Iguazu Falls

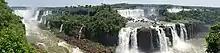
Iguazu Falls Brazilian Side 2019

The Iguazu Falls experience a humid subtropical climate ("Cfa", according to the Köppen climate classification) with abundant precipitation and high temperatures year-round. During the summer of 2006, a severe drought caused the Iguazu River to become diminished, reducing the amount of water flowing over the falls to until early December. This was unusual, as dry periods normally last only a few weeks. The period with the greatest volume of water flowing over the falls is usually December to February, coinciding with one of the periods of greatest rainfall.